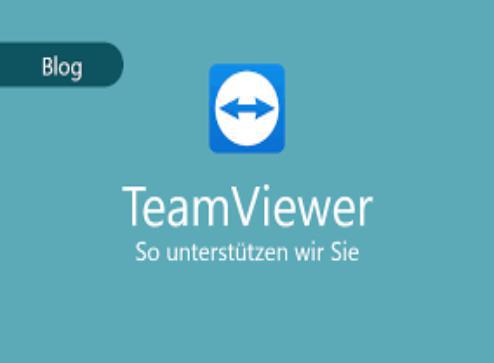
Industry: Others